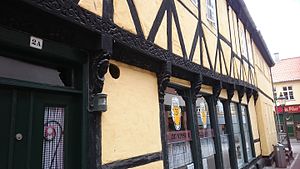
Ritmestergården / Beskrivelse
Knægte på nordsiden af Ritmestergården.
Knægte på Ritmestergården Store Kirkestræde i Nykøbing Falster.
Ritmestergården er en bindingsværksbygning på hjørnet af Frisegade og Store Kirkestræde i Nykøbing Falster. Bygningen er opført i 1630 og er dermed en af byens ældste bygninger.